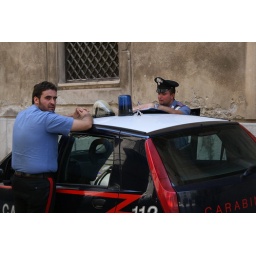
The boys in blue